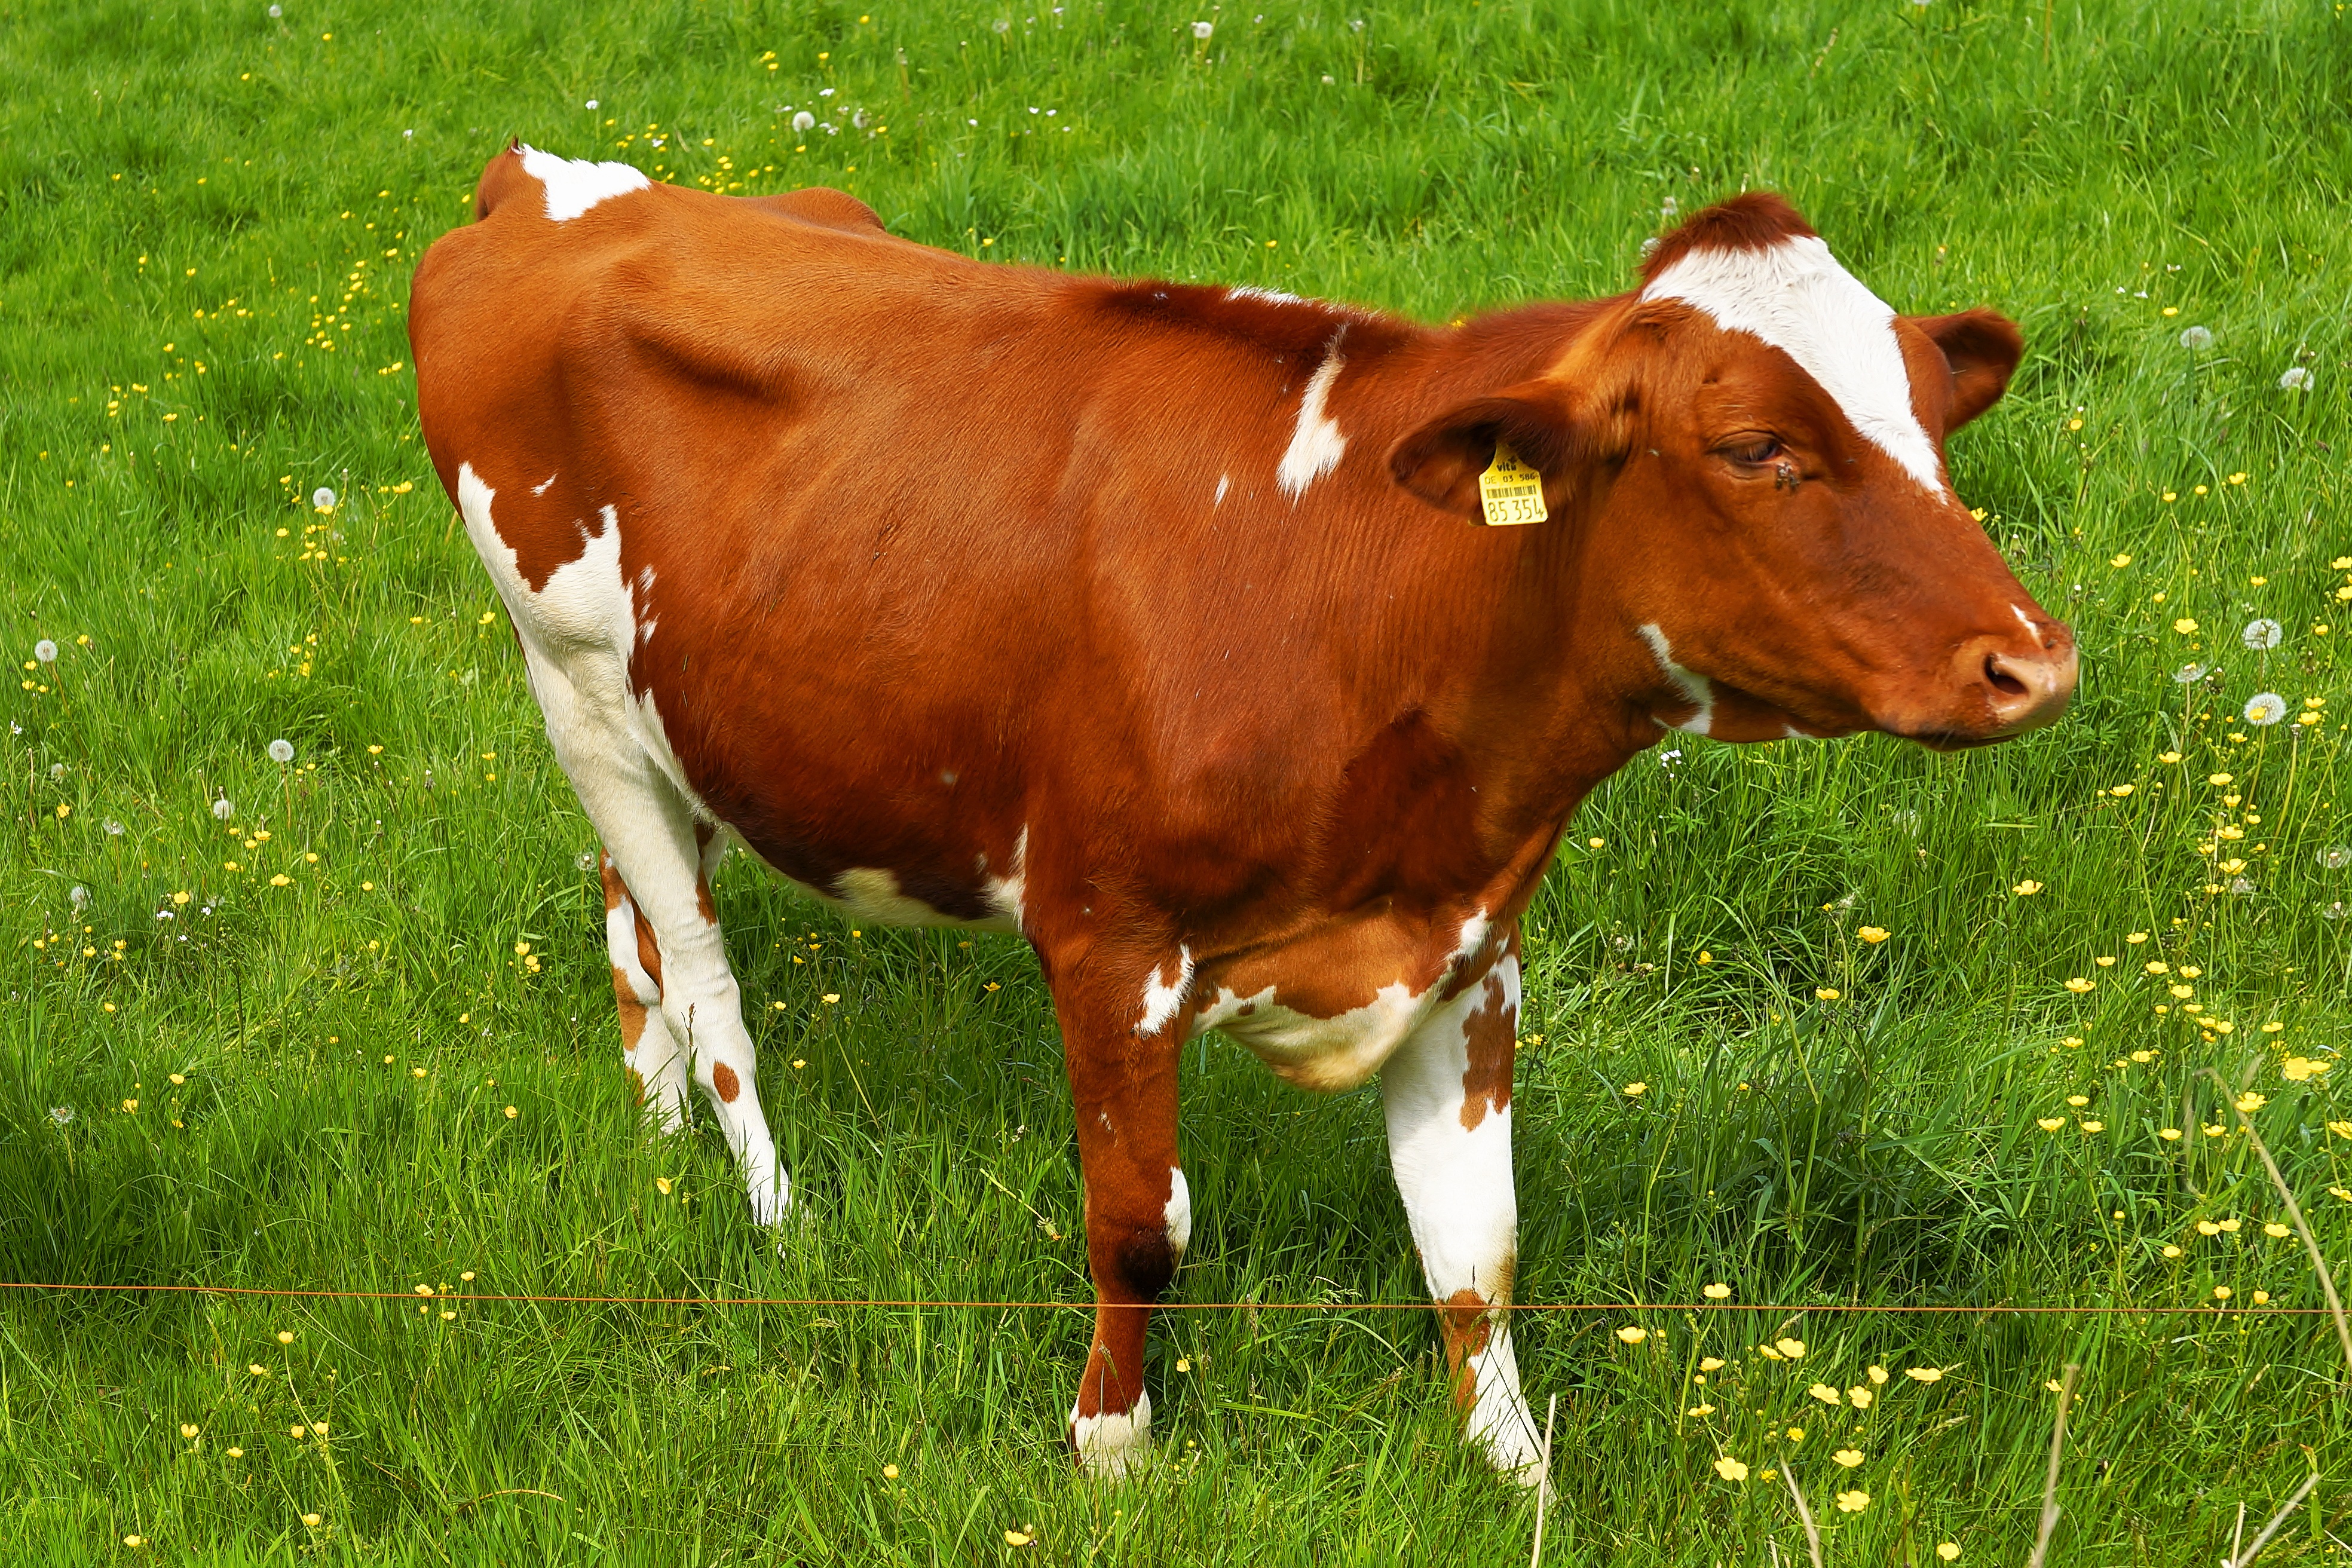
landscape, grass, field, farm, meadow, prairie, animal, portrait, food, spring, cow, cattle, red, pasture, grazing, livestock, mammal, agriculture, close, beef, fauna, calf, grassland, head, vertebrate, habitat, curious, ruminant, attention, young animal, graceful, dairy cow, young cattle, cattle like mammal, texas longhorn